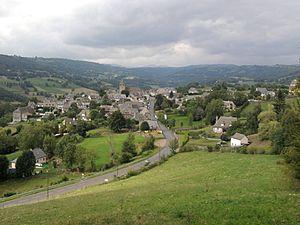
Le petit village de Raulhac, en plein coeur de la belle vallée du Goul.
Raulhac, est une commune française, située dans le département du Cantal en région Auvergne-Rhône-Alpes.
Petites Cités de caractère de France est une association française loi de 1901 qui décerne le label non-officiel touristique Petite Cité de caractère.